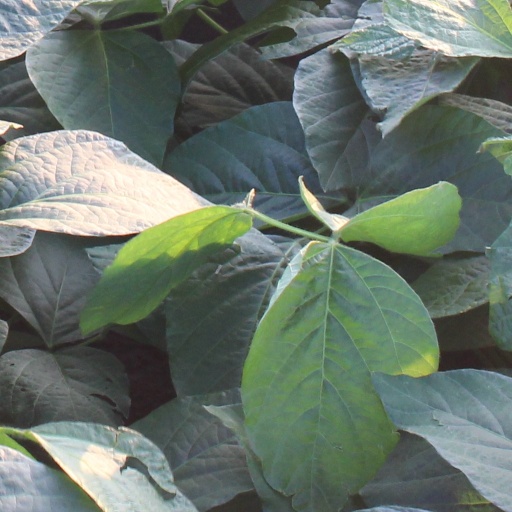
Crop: soybean